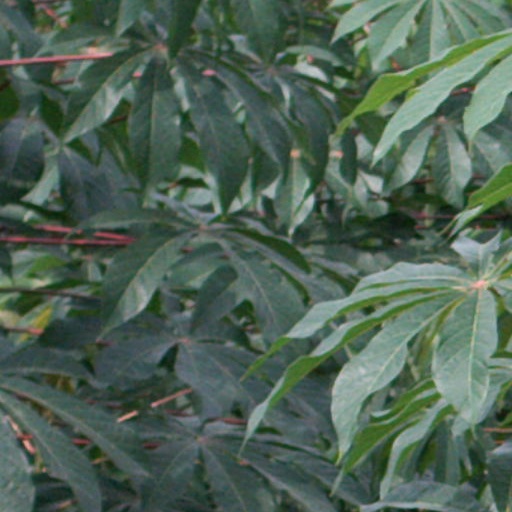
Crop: cassava